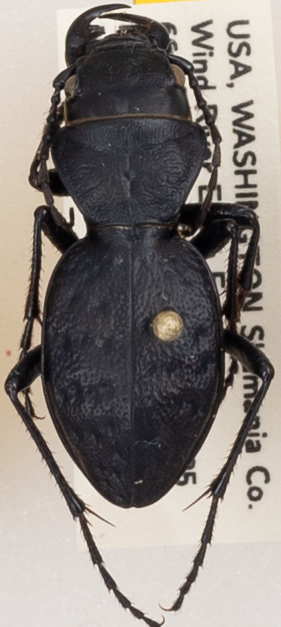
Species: Omus dejeanii
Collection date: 2019-06-18
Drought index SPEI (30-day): -0.932
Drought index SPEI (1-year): -2.09
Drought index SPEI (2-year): -2.09